Neru: Way of the Martial Artist

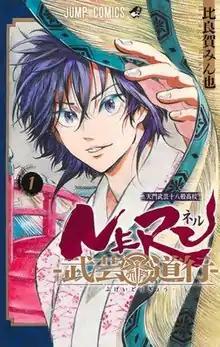
Cover of the first volume

is a Japanese manga series written and illustrated by Minya Hiraga. It was serialized in Shueisha's "Weekly Shōnen Jump" magazine from July to November 2021, with its chapters collected into three volumes as of February 2022.